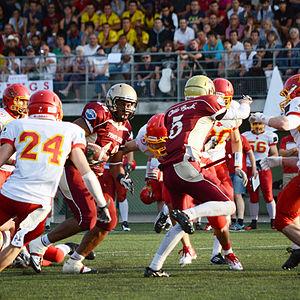
Finale du championnat de France de football Américain 2012, Kangourous de Pessac - Templiers d'Élancourt
Les Templiers d'Élancourt est un club français de football américain basé à Élancourt en banlieue parisienne.